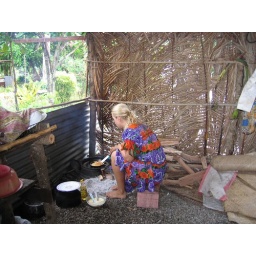
making pancakes in the kitchen wearing island dress